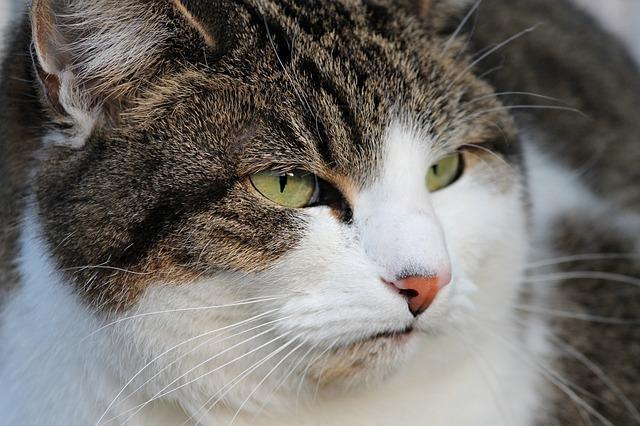
cat